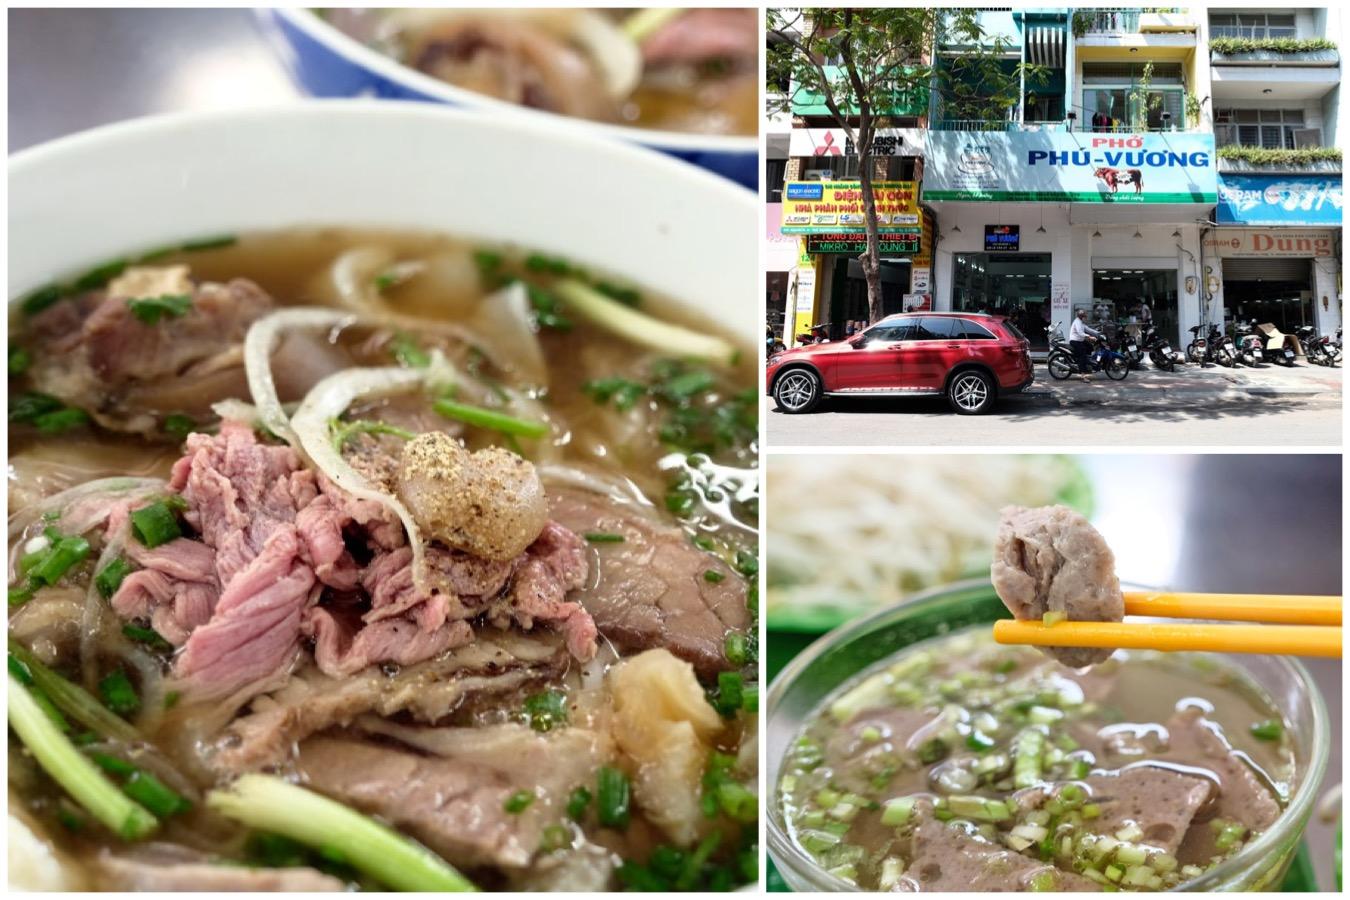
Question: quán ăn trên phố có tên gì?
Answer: phở phú vương